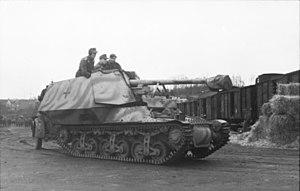
Le Marder I était un chasseur de chars allemand de la Seconde Guerre mondiale, armé d’un canon antichar de 75 mm.